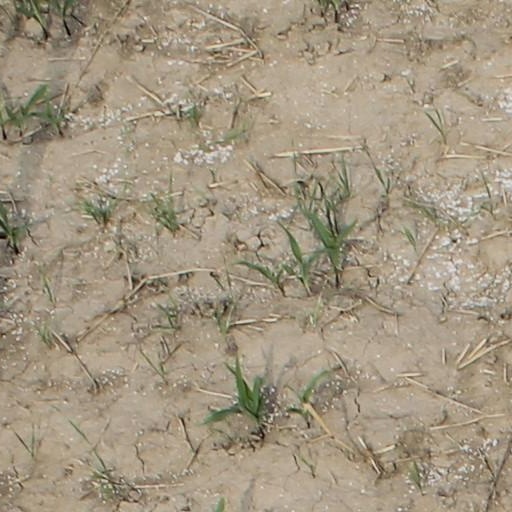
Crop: maize; corn